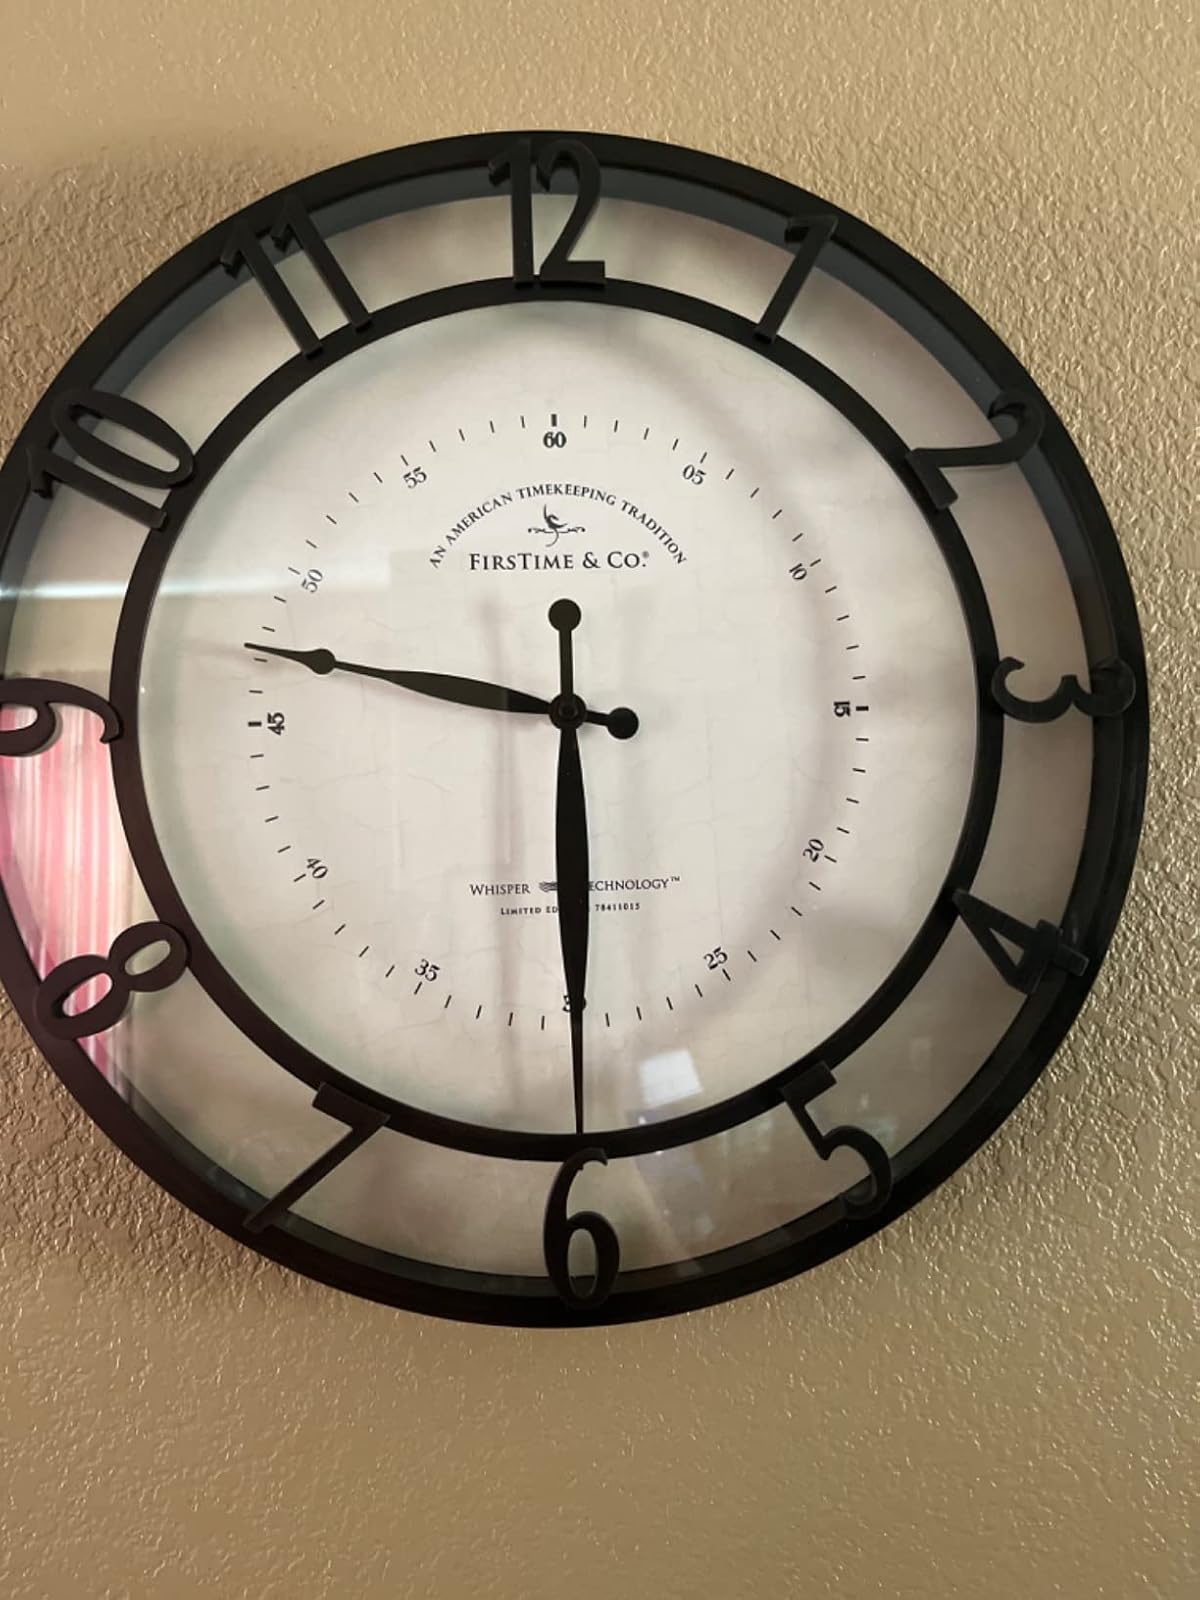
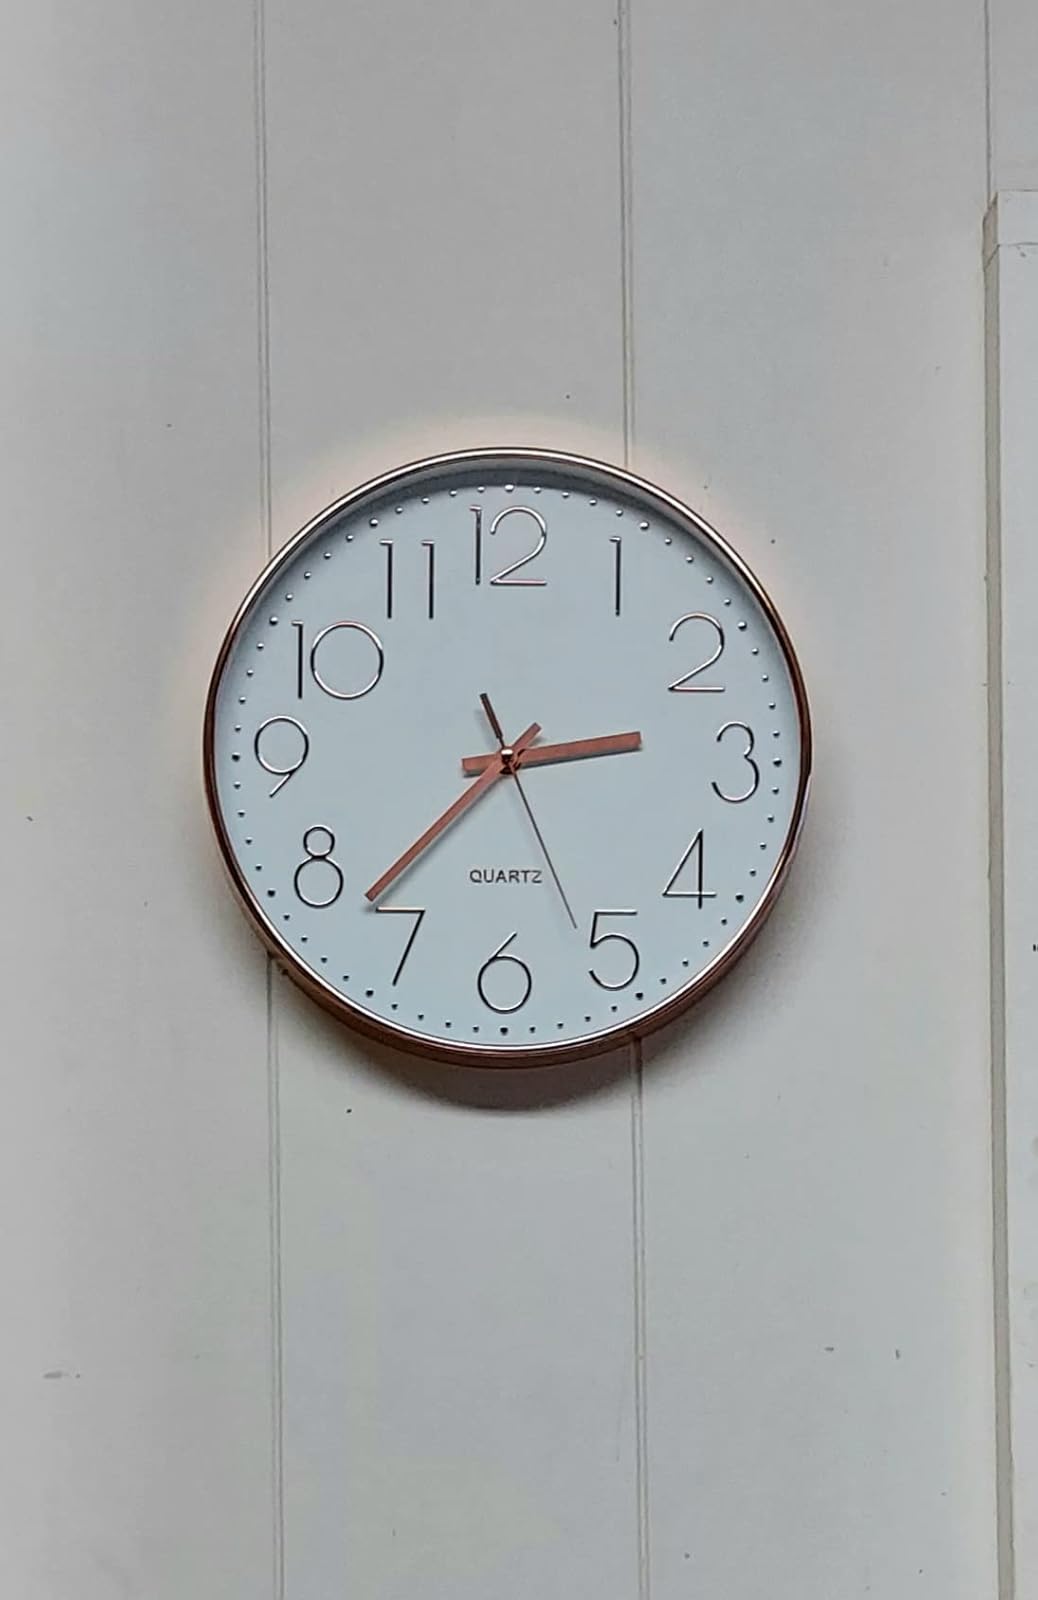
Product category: clock
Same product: no